2013 AFC Champions League final

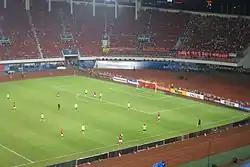
The second leg of the 2013 AFC Champions League Final in Tianhe Stadium.

Guangzhou Evergrande became the first Chinese club to win the AFC Champions League premiership since the creation of the League format in 2002. Guangzhou secured the premiership on the away goals ruling after a 1-1 draw at Tianhe Stadium, securing an aggregate 3-3 over the two legs of the final against FC Seoul.